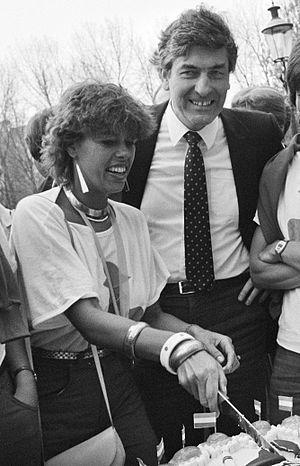
Inge Margriet Zegers est une joueuse de hockey sur gazon néerlandaise, sélectionnée en équipe des Pays-Bas de hockey sur gazon féminin à 55 reprises.